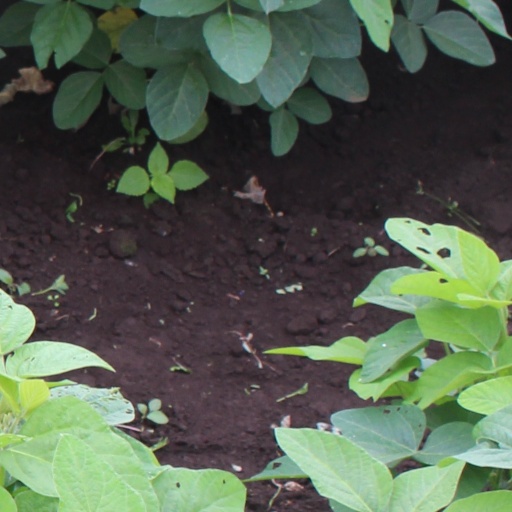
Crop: soybean